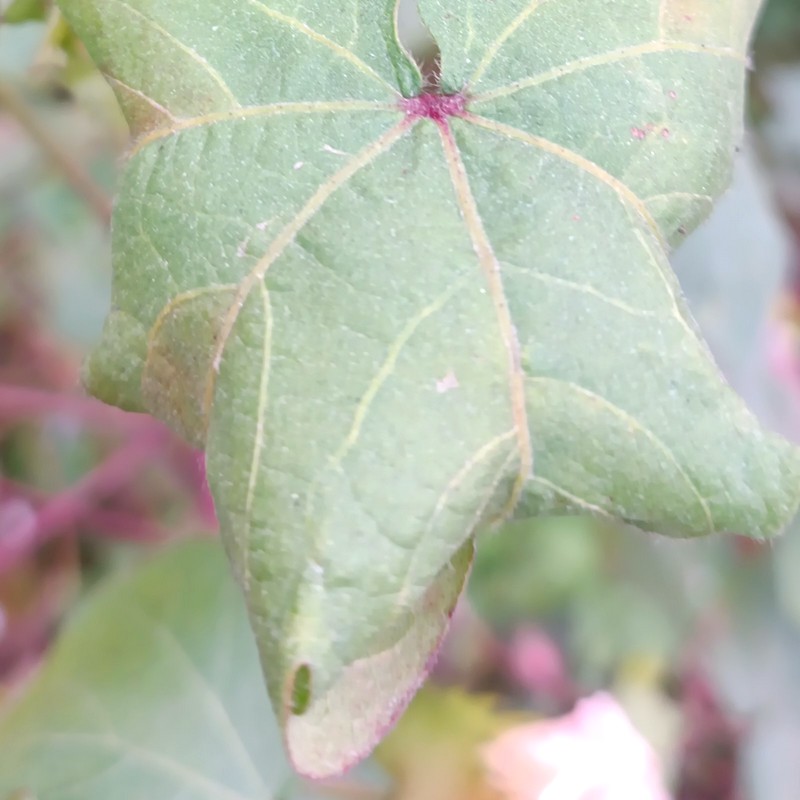
Label: Curl Virus